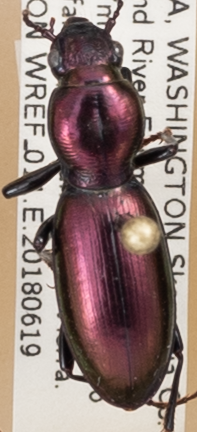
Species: Zacotus matthewsii
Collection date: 2018-06-19
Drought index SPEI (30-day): -1.45
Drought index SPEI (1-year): -0.32
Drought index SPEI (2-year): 0.71